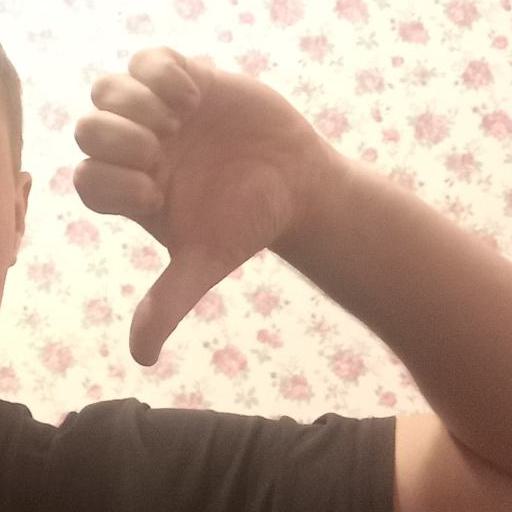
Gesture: dislike